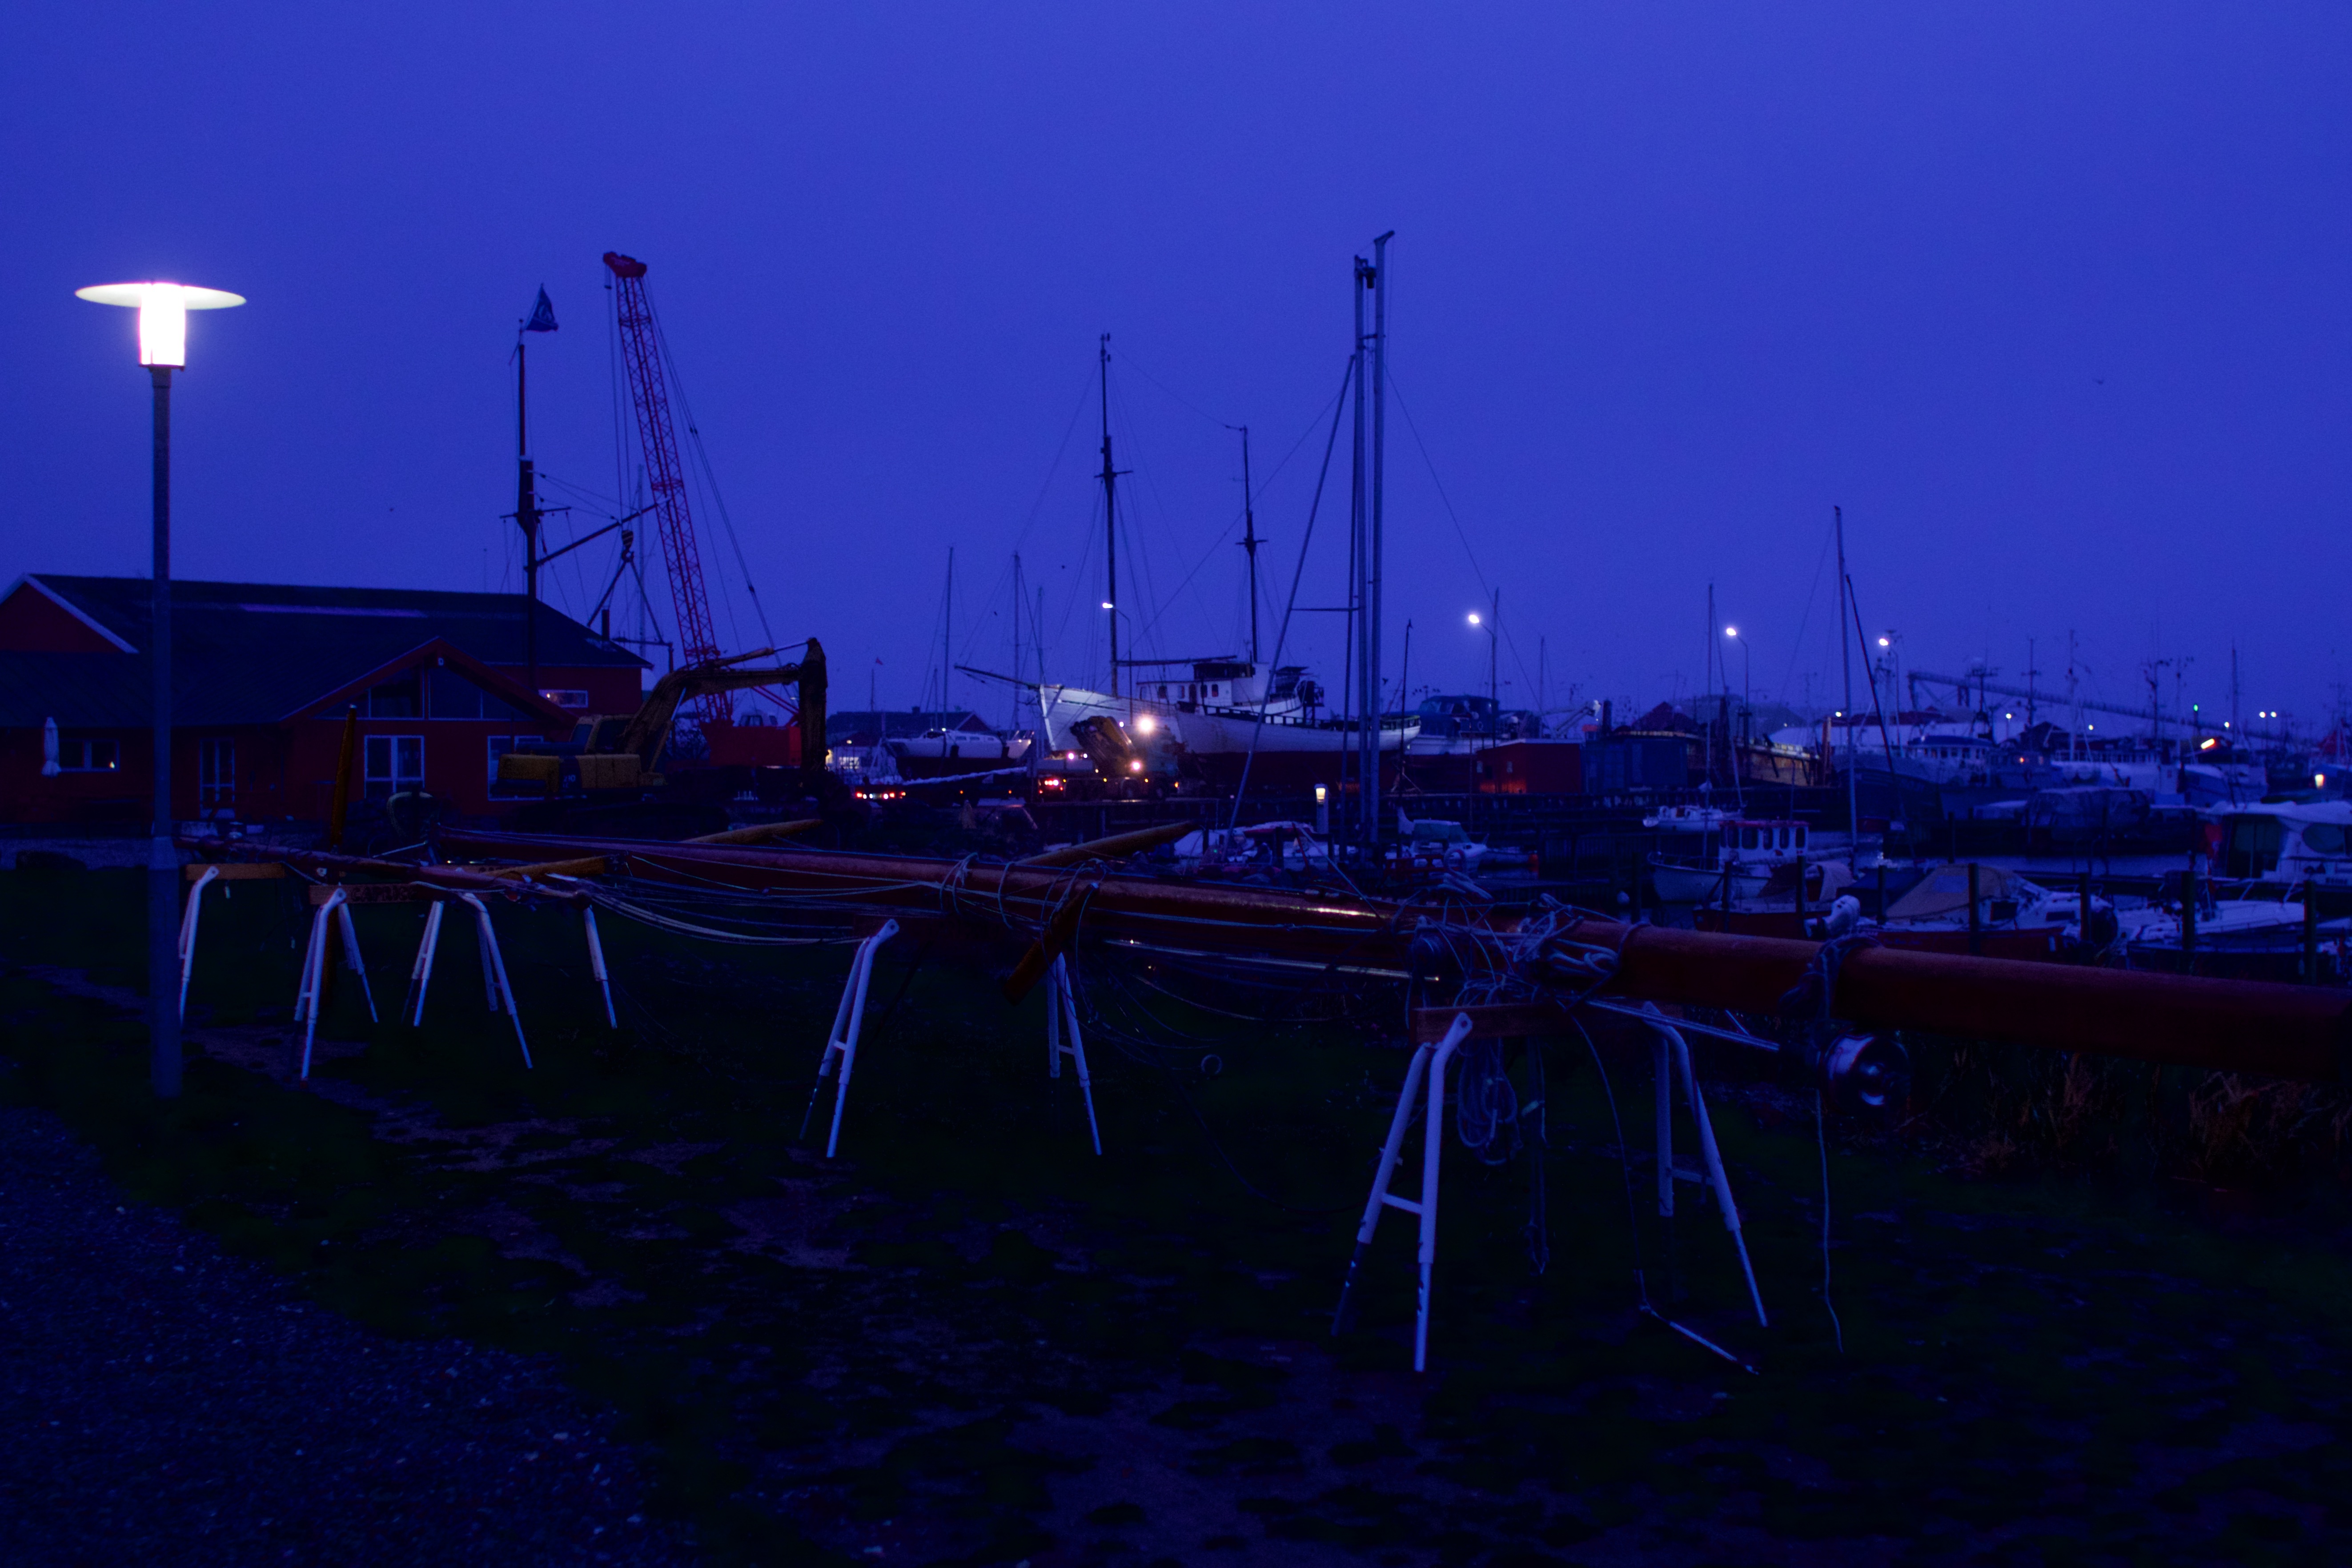
sea, dock, boat, night, dusk, evening, vehicle, mast, harbor, darkness, marina, port, watercraft